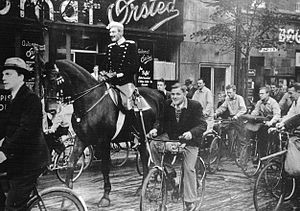
Danmarks historie (1901-1945) / Anden verdenskrig / Besættelsen
Under besættelsen blev Christian 10. et populært nationalt symbol. Kongen red ofte på hest gennem København.
Danmarks historie (1901-1945) betød et farvel til selvforsyningsøkonomi og en begyndende overgang til eksportproduktion. Andelsbevægelsen vandt stærkt frem i form af andelsmejerier og -slagterier. I byerne fortsatte industrialiseringen støttet af hovedaftalen indgået i 1899 mellem De samvirkende fagforbund og Dansk Arbejdsgiver- og Mesterforening. Jernbaner og havne blev anlagt og udvidet. Med indførelsen af dampdrevne maskiner og senere med elektrificeringen blev det muligt at massefremstille daglige fornødenheder. Industrialiseringen blev styrket af, at mekaniseringen i landbruget og en forbedret sundhedstilstand skabte et befolkningsoverskud, hvoraf nogle emigrerede, mens de fleste søgte ind til byerne. Her gav en hastig og omfattende udbygning af byernes boligmasse tag over hovedet for de mange nye kernefamilier i arbejderkvartererne.